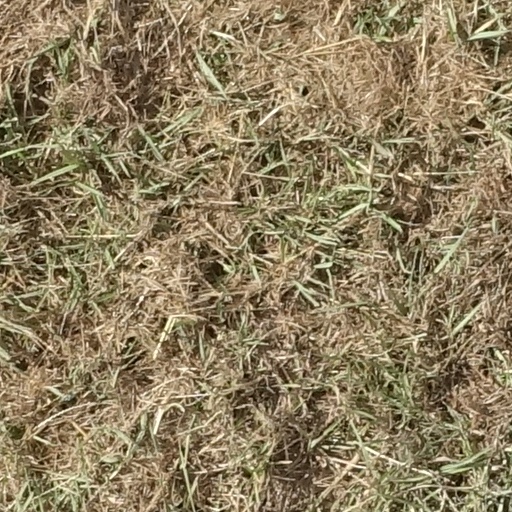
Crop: sorghum